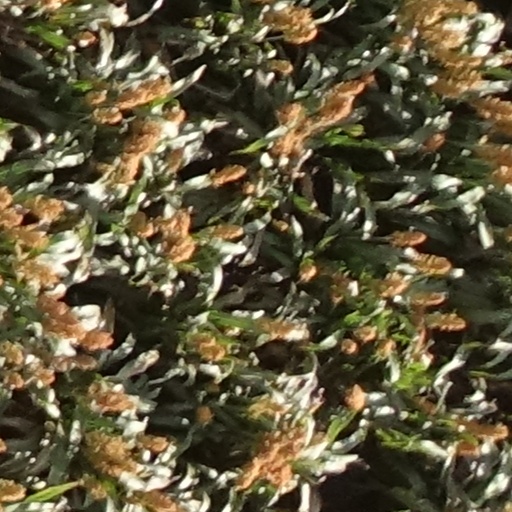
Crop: sorghum